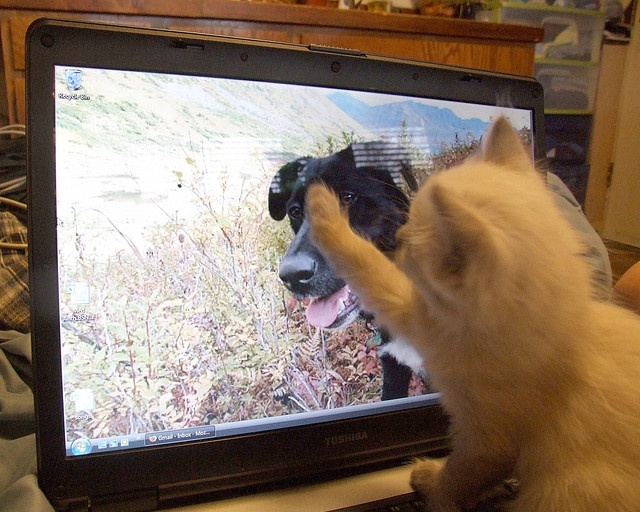
A cat reaches up a paw to touch a dog on a television screen.
A cat has its paw up to a television with a dog on it.
Kitten playing with a dog that is on the tv.
A cat holding its paw up to a tv screen.
An orange cat is tapping a computer screen showing a panting, black dog.